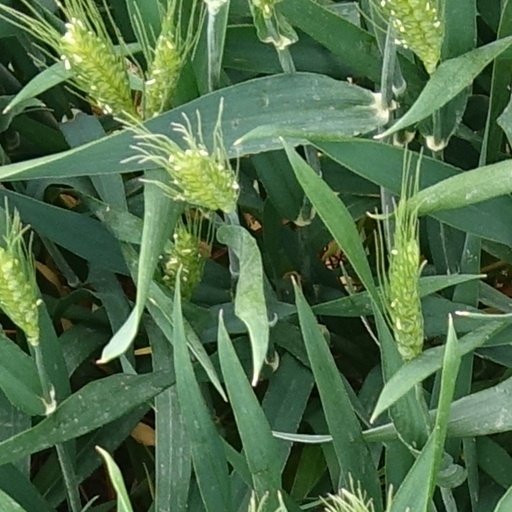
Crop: wheat